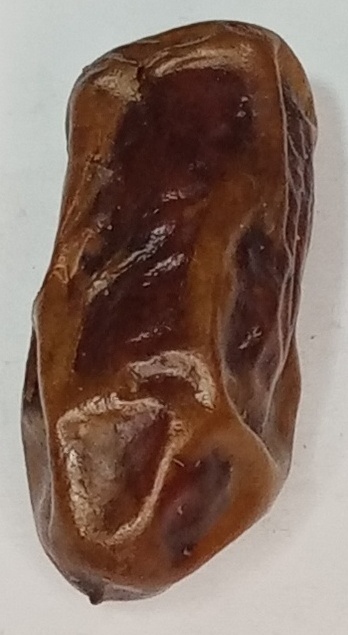
Variety: gajar
Size: large
Grade: grade-3